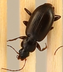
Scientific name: Calathus advena
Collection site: Rocky Mountains NEON (RMNP), plot RMNP_014